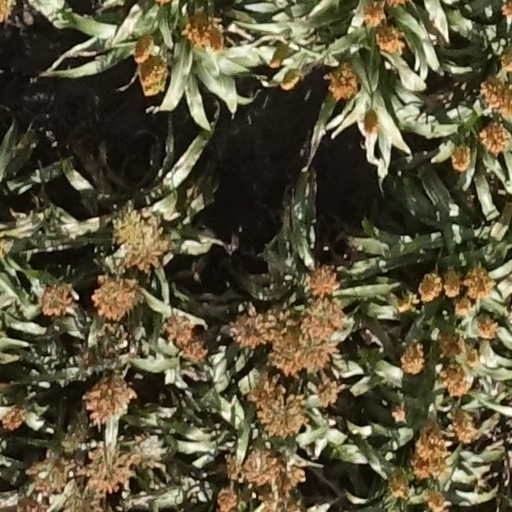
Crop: sorghum